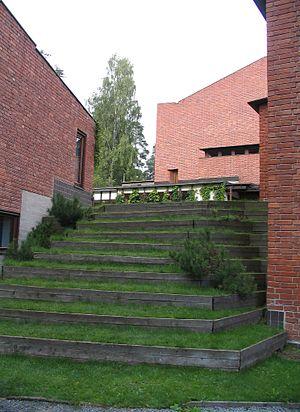
La mairie de Säynätsalo est un centre polyvalent conçu par l'architecte finlandais Alvar Aalto entre 1949 et 1952. Il est situé à Säynätsalo, un quartier de Jyväskylä en Finlande-Centrale. Ce n'est plus à proprement parler une mairie depuis que la commune de Säynätsalo a été rattachée à Jyväskylä en 1993. Le complexe accueille aujourd'hui le conseil local, une bibliothèque, des bureaux gouvernementaux et des logements.